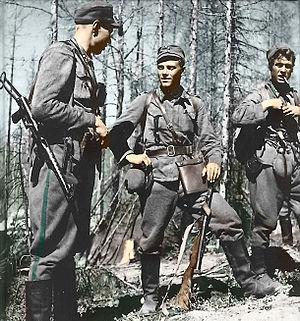
Lauri Allan Törni, plus tard connu sous le nom de Larry Thorne, est un officier finlandais qui combat pendant la guerre d'Hiver et la guerre de Continuation contre l'Union des républiques socialistes soviétiques. Il suit pendant cette période une formation par la Waffen-SS. Après l'armistice de Moscou instituant la paix entre la Finlande et l'URSS en 1944, il combat dans les troupes allemandes en Allemagne contre les Soviétiques. À la fin de la Seconde Guerre mondiale, il émigre aux États-Unis comme réfugié politique puis combat dans les forces spéciales américaines pendant la guerre du Viêt Nam. À ce titre, le parcours de Lauri Törni est particulièrement atypique.
La guerre de Continuation, également appelée guerre soviético-finlandaise en russe : Советско-финская война (1941—1944), est un conflit qui opposa la Finlande et l'Union soviétique du 25 juin 1941 au 19 septembre 1944 (armistice de Moscou), pendant la Seconde Guerre mondiale. Le Royaume-Uni déclara la guerre à la Finlande le 6 décembre 1941, mais ne prit pas part activement au conflit. En revanche, l'Allemagne nazie, déjà engagée dans la guerre contre l'URSS, fournit un important soutien matériel et sa coopération militaire à la Finlande, cette dernière se trouvant de facto en état de cobelligérance avec le Troisième Reich. Ce conflit fut formellement clos avec le traité de Paris de 1947.